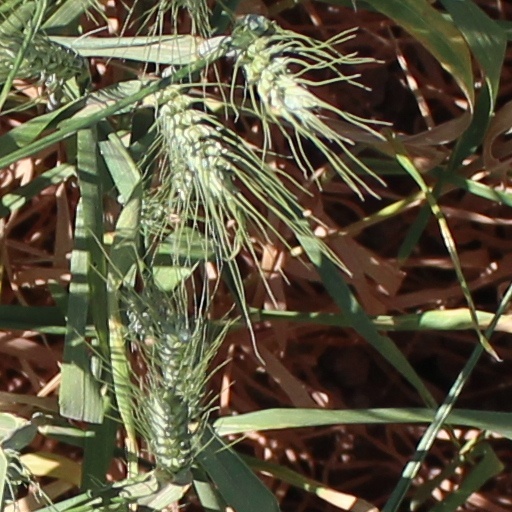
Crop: wheat